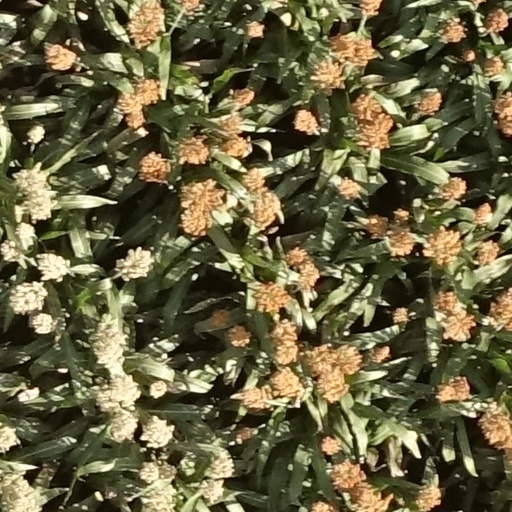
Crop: sorghum